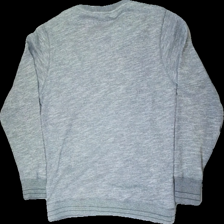
View: back
Type: Sweater
Category: Ladies
Brand: Not in the list
Brand text on label: Homebound
Colors: Grey
Material: Unknown, No match
Cut: Regular, C-collar
Size: M
Stains: Major
Price range: <50
Recommended usage: Export